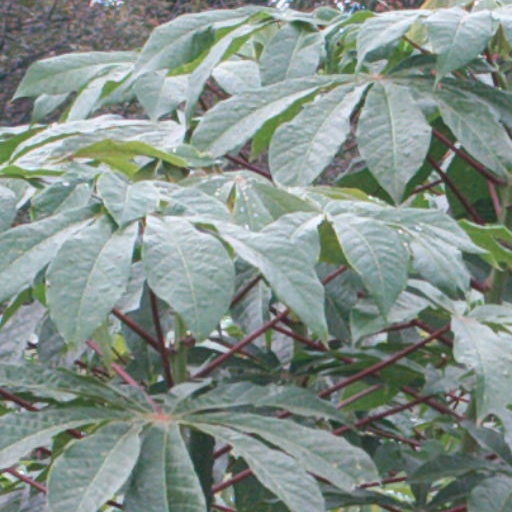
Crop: cassava